Her Majesty (2001 film)

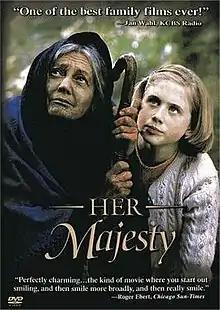

Her Majesty is a 2001 coming of age film about a young girl who realises her lifelong dream when Queen Elizabeth II comes to visit her small hometown. Directed by Mark J. Gordon, this New Zealand made, family-friendly feature film, is the winner of over 20 festival awards, including the Audience Award at Florida, Newport Beach, Stonybrook, World Cinema Naples and Marco Island.